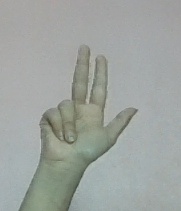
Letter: al